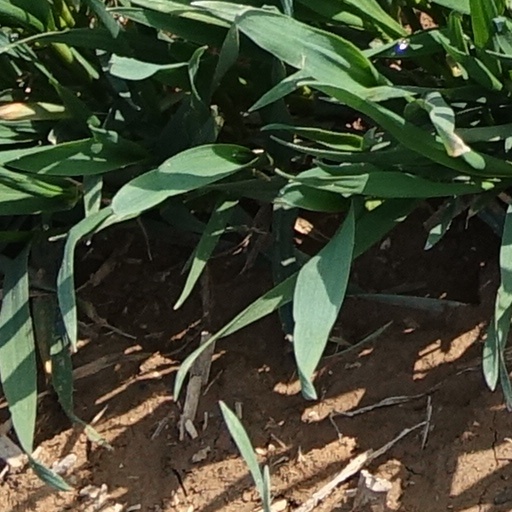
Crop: wheat